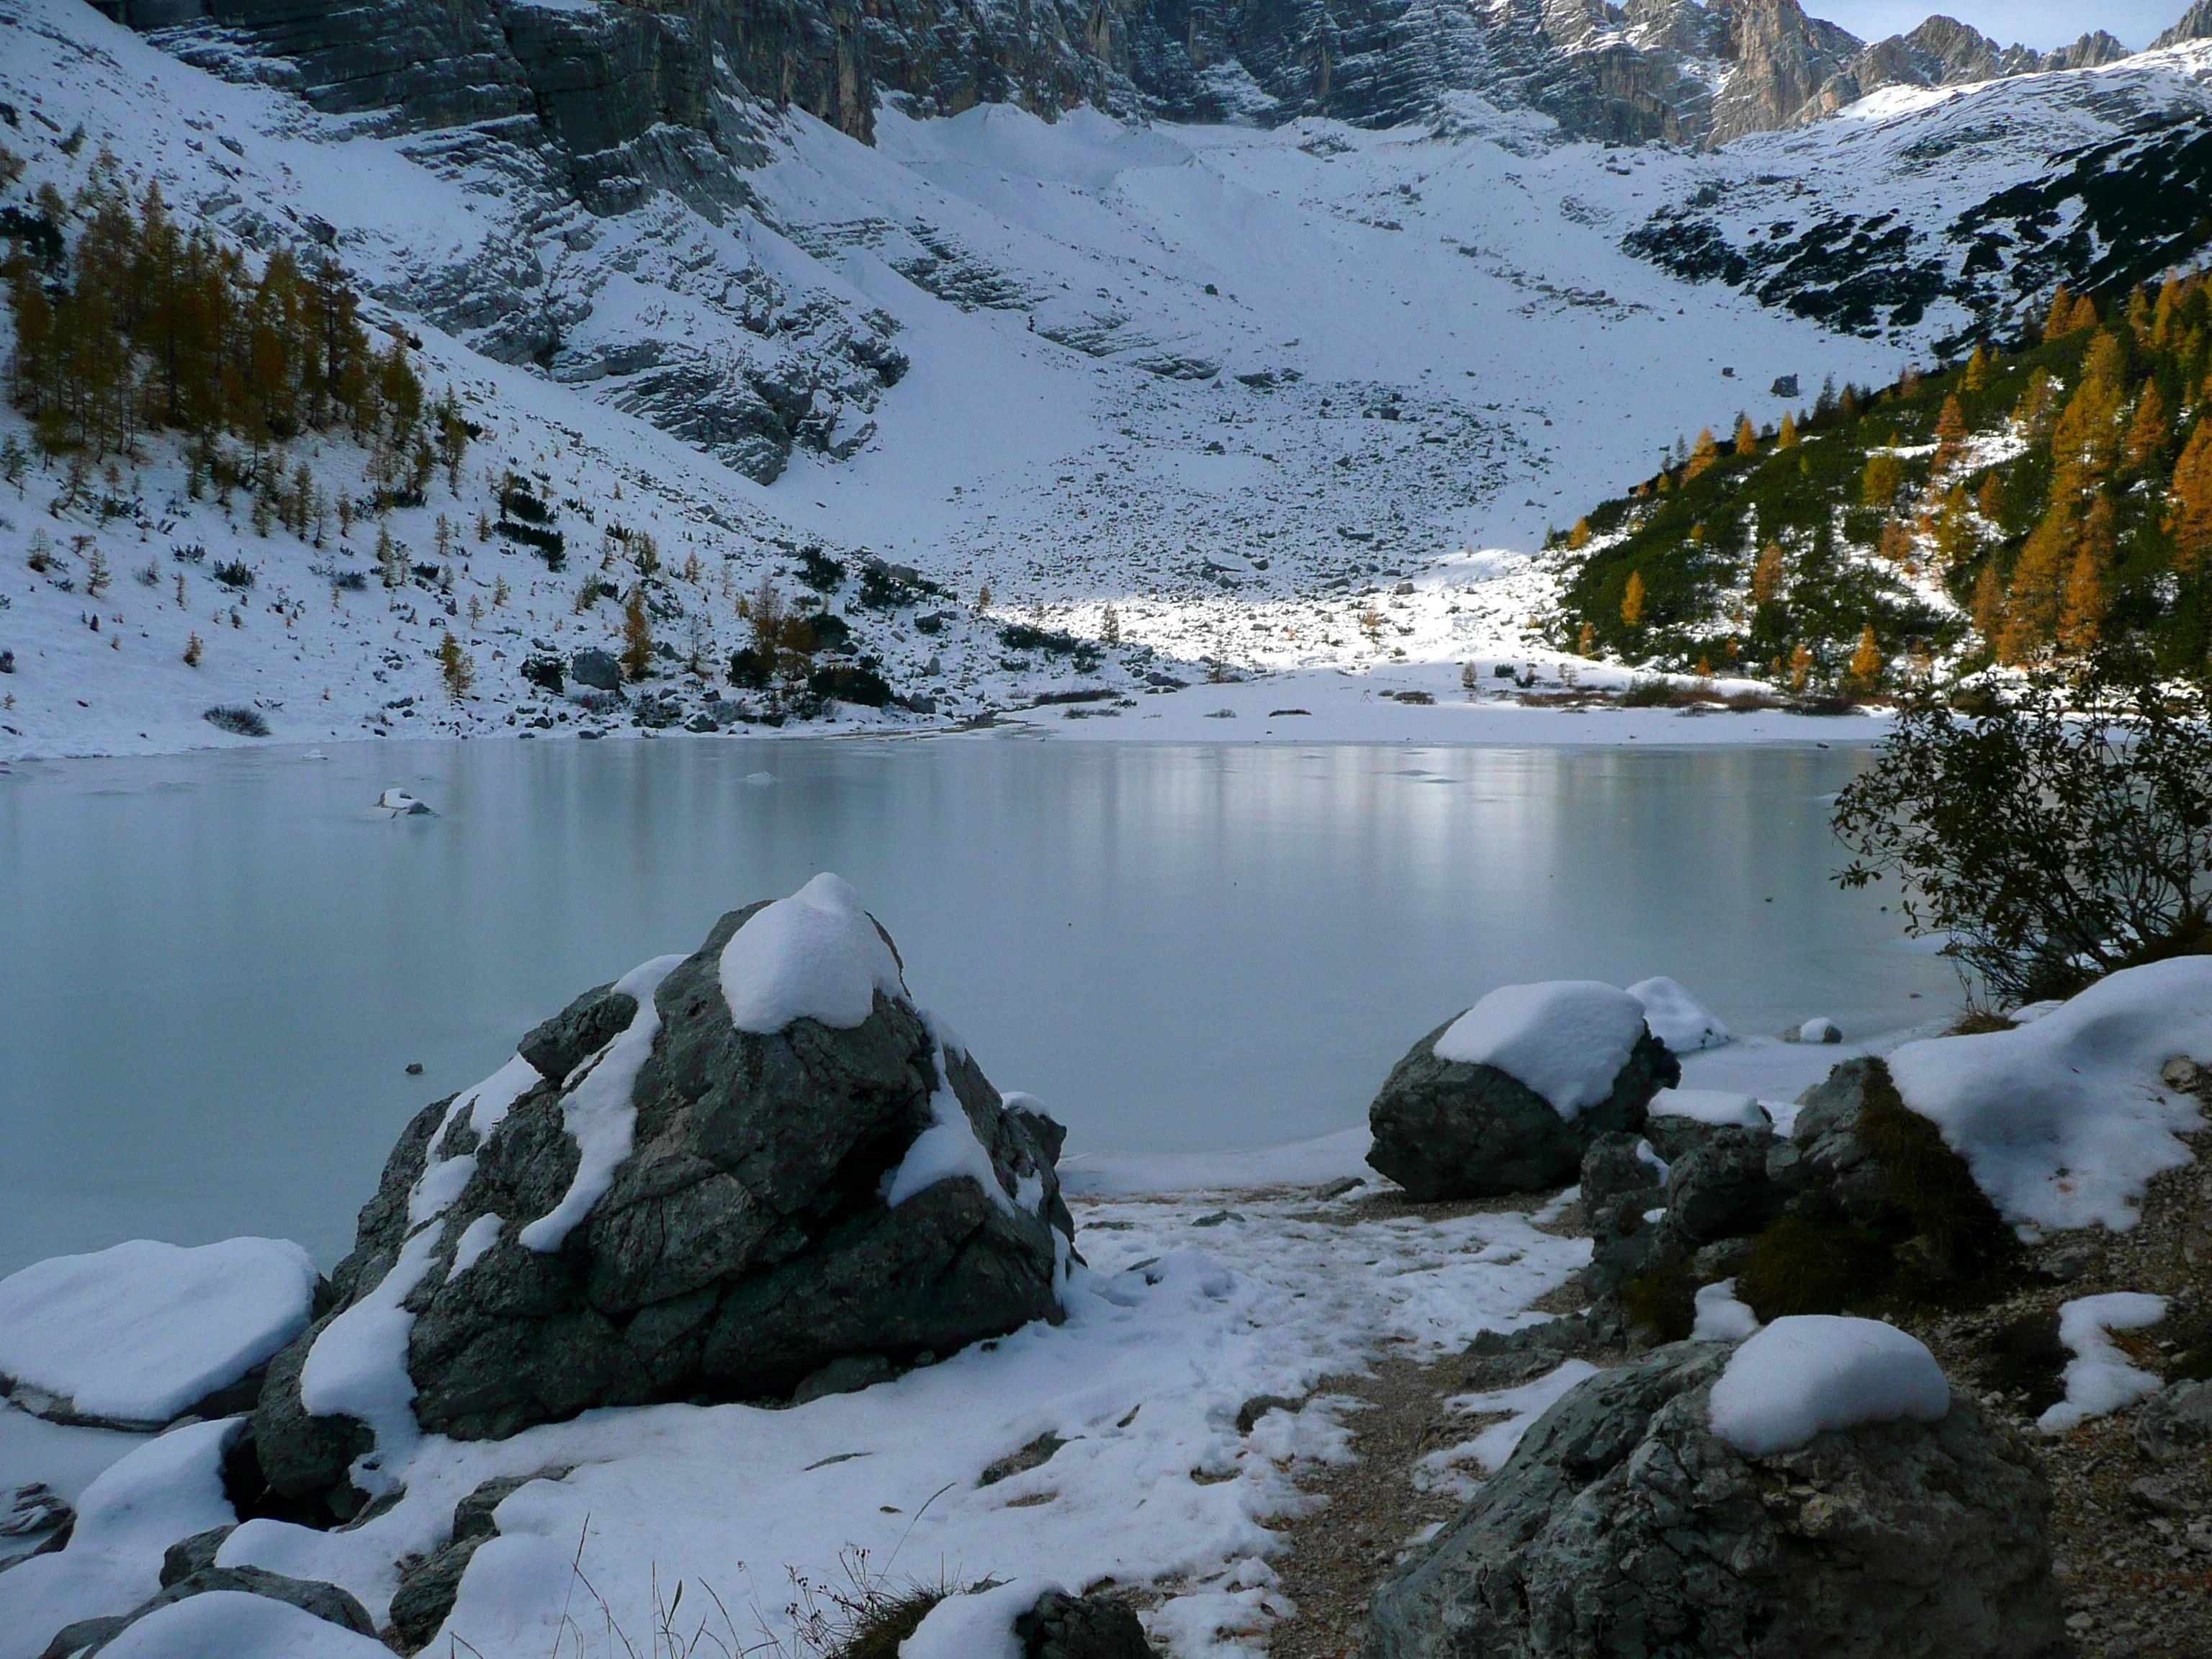
landscape, water, nature, rock, wilderness, mountain, snow, winter, lake, adventure, mountain range, stream, ice, reflection, weather, frozen, season, ridge, cortina, mountains, alps, loch, belluno, mountainous landforms, sorapiss